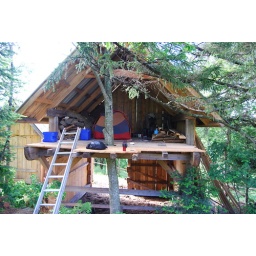
my home in the horse barn